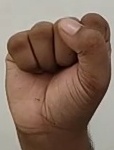
ASL sign: S